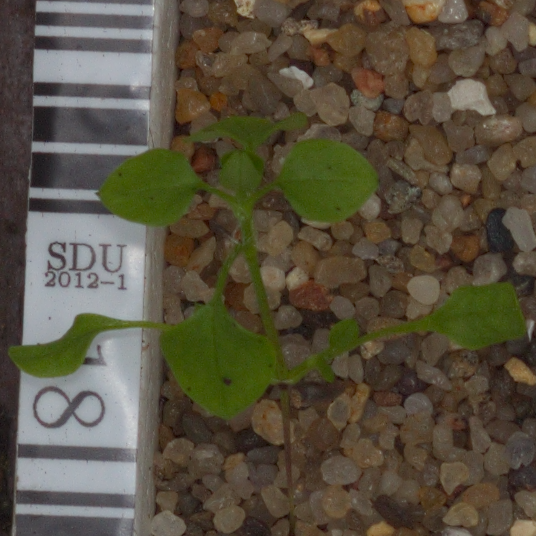
Label: common_chickweed